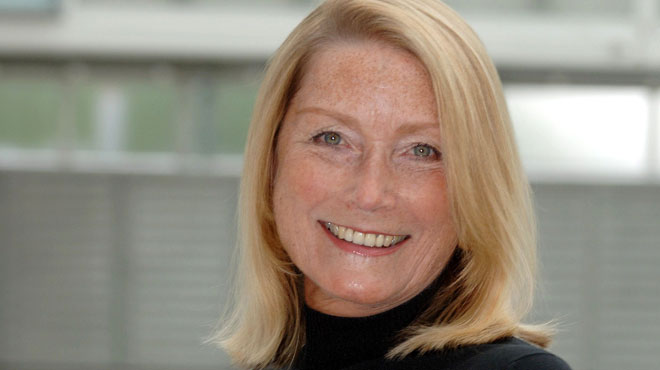
Gender: women